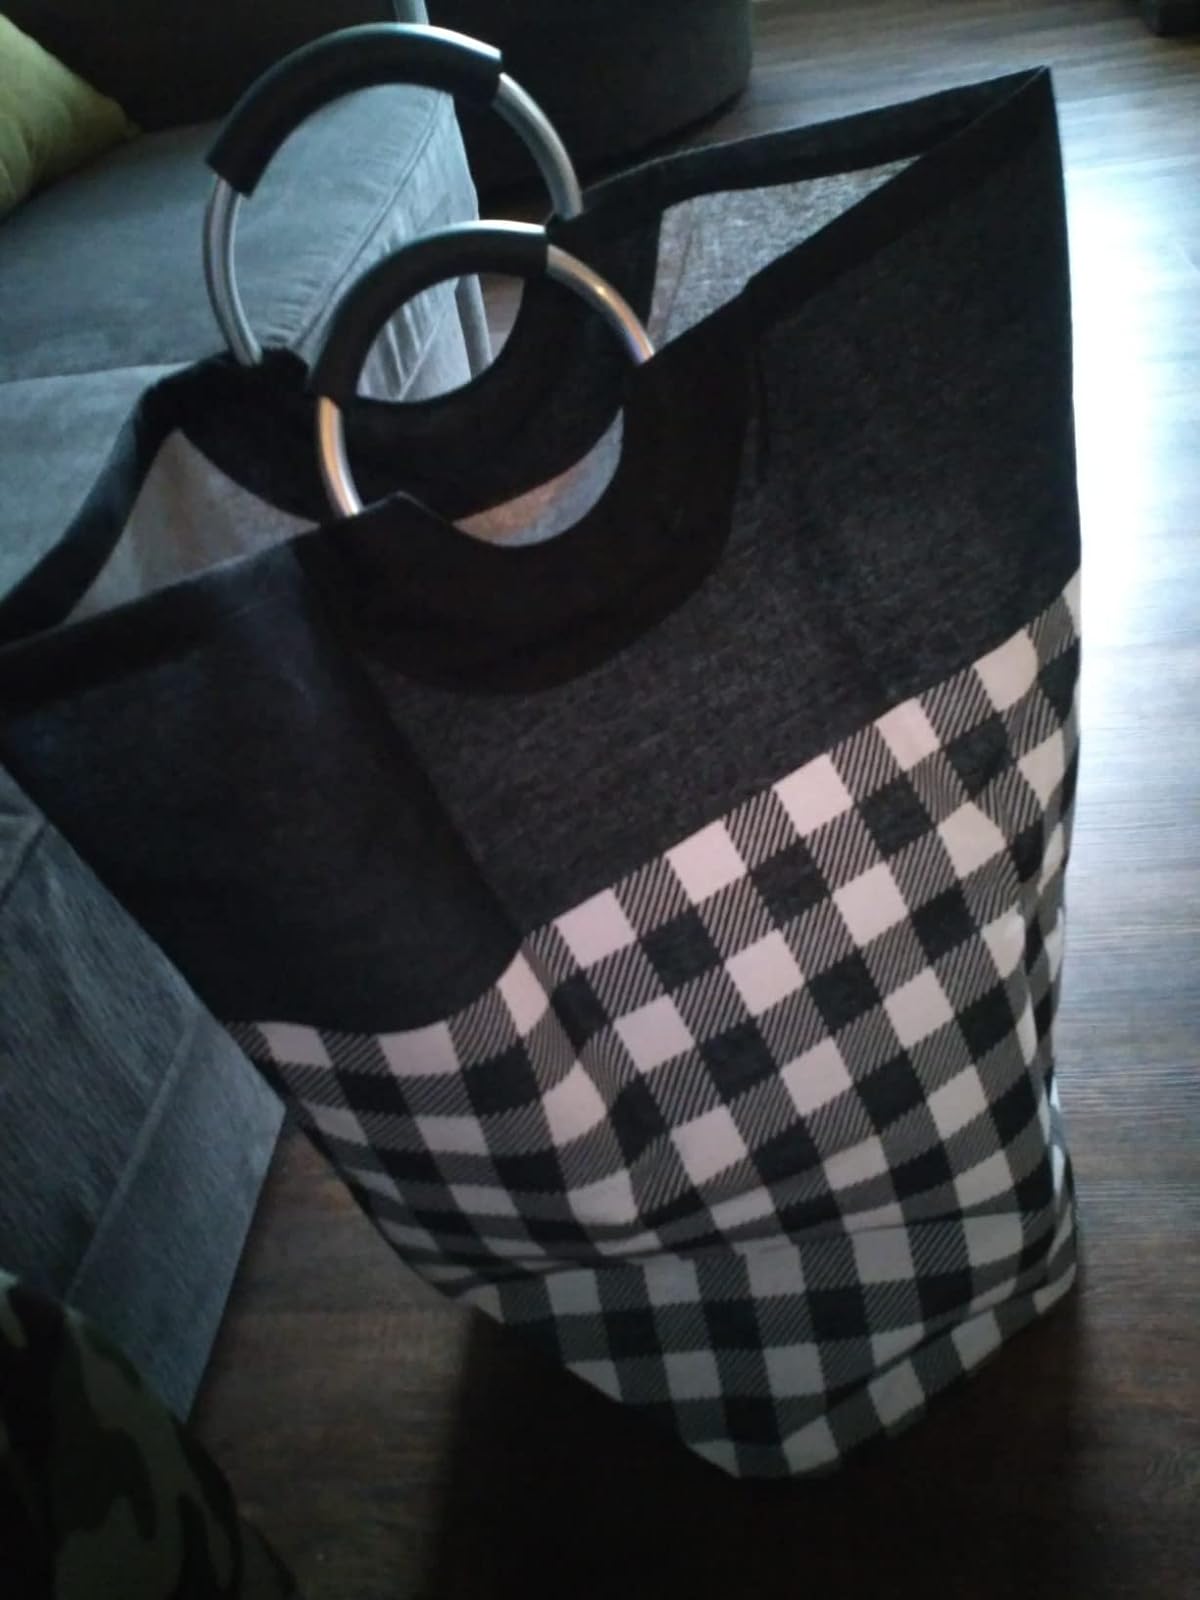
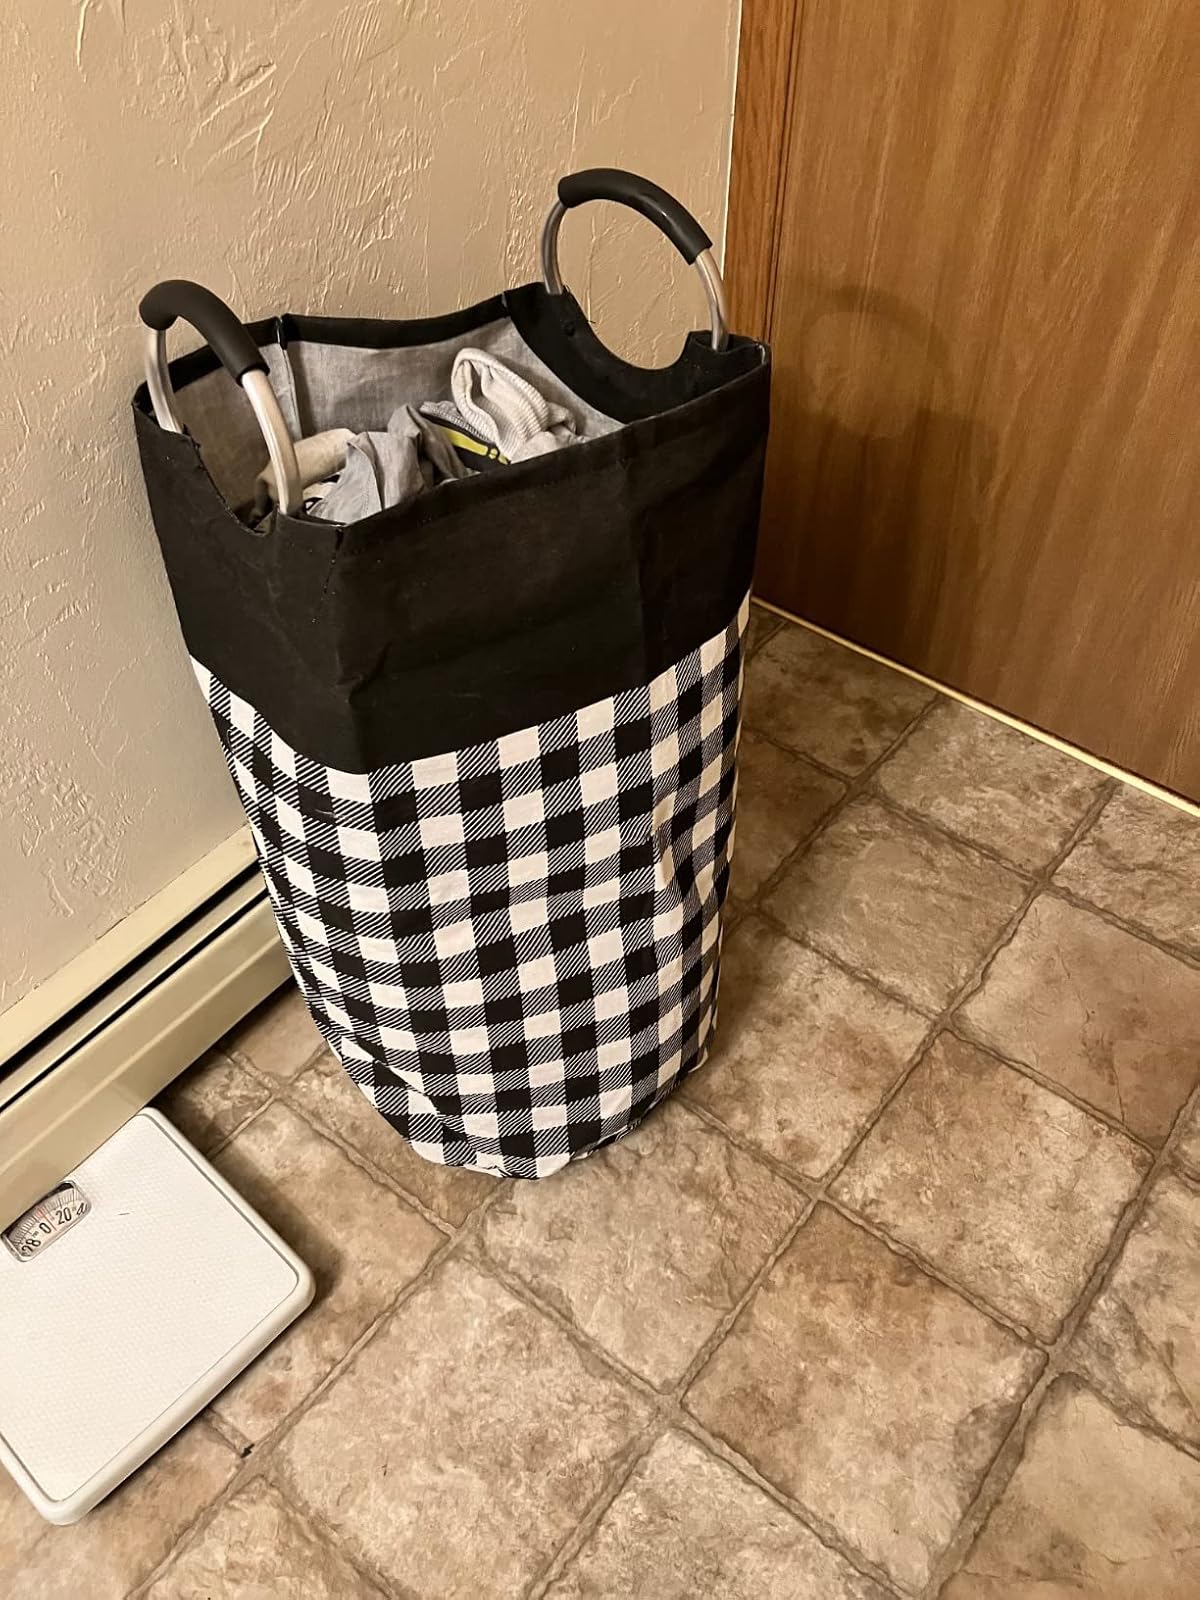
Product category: items_hamper
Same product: yes